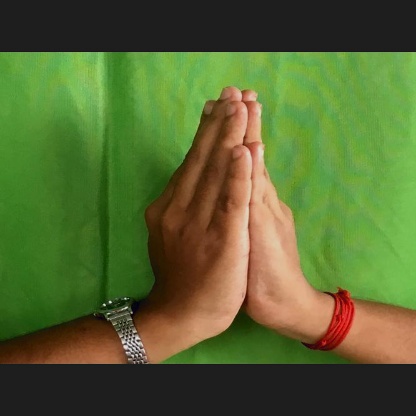
Mudra: Anjali